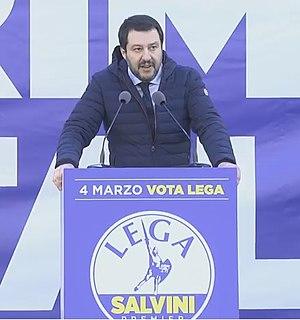
Matteo Salvini /matˈtɛːo salˈviːni/, né le 9 mars 1973 à Milan, est un homme politique italien.